Siyâvash

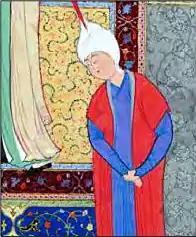
Depiction of the hero Siyâvash: Persian miniature from the illuminated Shahnameh of Shah Tahmasp

Siyâvash, also spelled Siyâvoš or Siavash, is a major figure in the "Shahnameh". He is introduced by Ferdowsi as the son of Kay Kāvus, who reigns as Shah in the earliest days of Greater Iran for over a century. His name means "the one with black stallions" after his horse Shabrang Behzād, who accompanies him during a trial of righteousness.